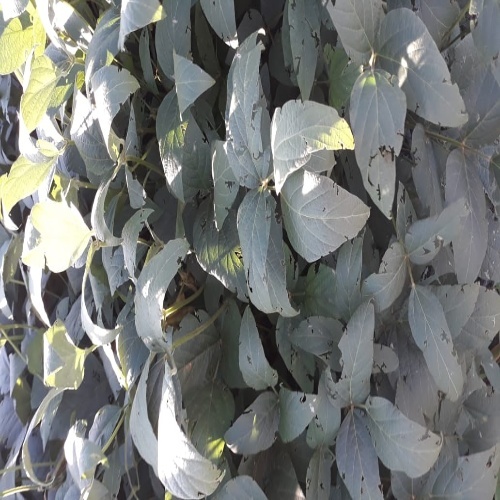
Label: Diabrotica_speciosa